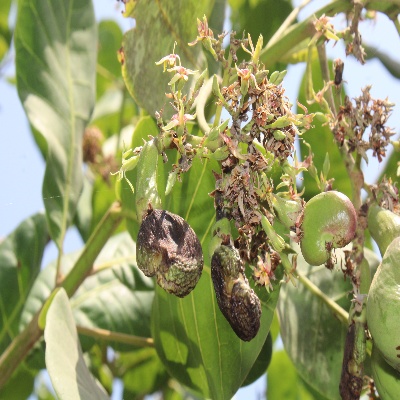
Crop: Cashew
Condition: healthy